Tactile hallucination

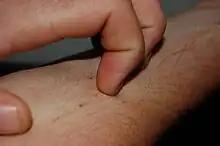
Hallucinatory itch due to sensation of insects under the skin leading to self-hurting behavior.

Restless legs syndrome (RLS) causes unpleasant or uncomfortable sensations in the legs and an irresistible urge to move them. Tactile hallucinations in RLS include feelings of itching, pulling, crawling or creeping mainly in the legs, with the accompanying overwhelming urge to move them. These symptoms are more prominent in the late afternoon and at night, often causing insomnia. The causes of RLS are generally unknown, though there are three major hypotheses: iron deficiency, dopamine insufficiency and genetic inheritance. RLS can also occur due to nerve damage, or neuropathy. Treatments for RLS typically focus on symptom relief through supplementing iron, blocking nerve receptors through the use of alpha-2 delta drugs such as gabapentin, or through the use of opioids or benzodiazepines.